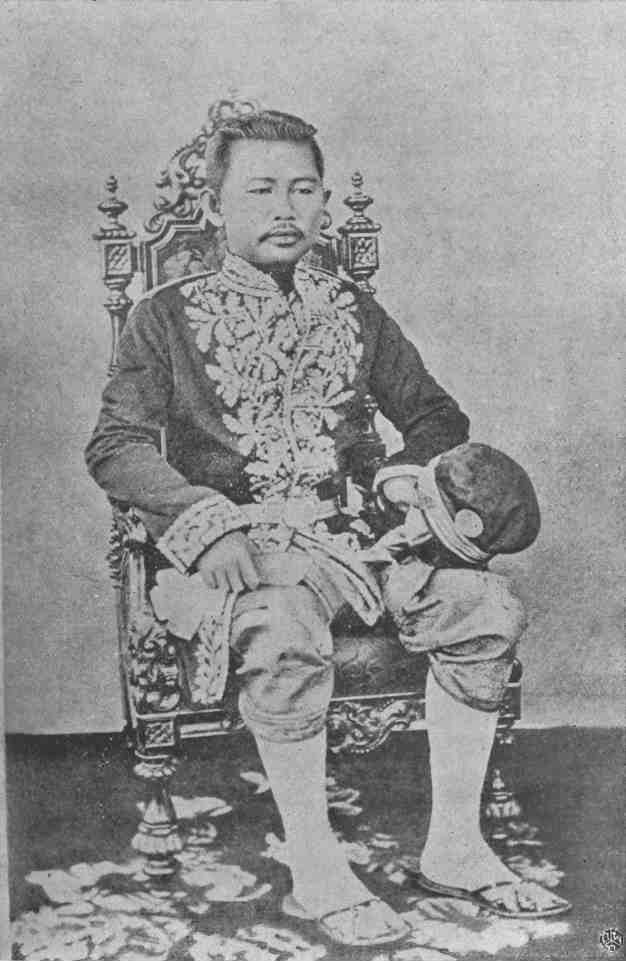
พระเจ้าบรมวงศ์เธอ กรมหมื่นมเหศวรศิววิลาส

| name = พระเจ้าบรมวงศ์เธอกรมหมื่นมเหศวรศิววิลาส
| image = Prince Mahesuan Siwawilat.jpg
| title = พระเจ้าบรมวงศ์เธอ ชั้น 4พระองค์เจ้าชั้นเอก
| death_style = สิ้นพระชนม์
| father1 = พระบาทสมเด็จพระจอมเกล้าเจ้าอยู่หัว
| mother1 = เจ้าจอมมารดาน้อย ในรัชกาลที่ 4
| spouse = หม่อมช้อยหม่อมราชวงศ์เสาวรสหม่อมสวนหม่อมกลัดหม่อมหุ่นหม่อมเนือง
| spouse-type = หม่อม
| issue1 = 26 องค์
| dynasty = ราชวงศ์จักรี|จักรี
|ราชสกุล=นพวงศ์
พระเจ้าบรมวงศ์เธอ กรมหมื่นมเหศวรศิววิลาส (6 มีนาคม พ.ศ. 2366 – 19 กรกฎาคม พ.ศ. 2410) เป็นพระราชโอรสพระองค์แรกในพระบาทสมเด็จพระจอมเกล้าเจ้าอยู่หัว ประสูติแต่เจ้าจอมมารดาน้อย ในรัชกาลที่ 4
==พระประวัติ==
พระเจ้าบรมวงศ์เธอ กรมหมื่นมเหศวรศิววิลาส เป็นพระราชโอรสพระองค์แรกในพระบาทสมเด็จพระจอมเกล้าเจ้าอยู่หัว ประสูติแต่เจ้าจอมมารดาน้อย ในรัชกาลที่ 4 (ธิดาของพระอินทร์อภัย (พระราชโอรสในสมเด็จพระเจ้ากรุงธนบุรี)) ประสูติเมื่อวันพฤหัสบดี เดือน 4 แรม 10 ค่ำ ปีมะเมีย จัตวาศก จ.ศ. 1184 ตรงกับวันที่ 6 มีนาคม พ.ศ. 2366 ในรัชสมัยพระบาทสมเด็จพระพุทธเลิศหล้านภาลัย พระองค์เป็นพระราชโอรสหนึ่งในสองพระองค์ที่ประสูตินอกเศวตฉัตร (อีกพระองค์หนึ่งคือ พระเจ้าบรมวงศ์เธอ กรมหมื่นวิษณุนาถนิภาธร) แรกประสูติมีพระยศที่ หม่อมเจ้านพวงศ์ พระโอรสในสมเด็จพระเจ้าลูกยาเธอ เจ้าฟ้ามงกุฎ เมื่อพระบิดาเสด็จเถลิงถวัลยราชสมบัติจึงได้รับการสถาปนาขึ้นเป็น “พระเจ้าลูกยาเธอ พระองค์เจ้านพวงศ์ วรงค์อรรคมหามกุฎ ปรมุตมราโชรส”
ภายหลัง พระบาทสมเด็จพระจอมเกล้าเจ้าอยู่หัว ทรงพระกรุณาโปรดเกล้าฯ ให้สถาปนาพระเจ้าลูกยาเธอ พระองค์เจ้านพวงศ์ ขึ้นเป็น “พระเจ้าลูกยาเธอ กรมหมื่นมเหศวรศิวลาส” กำกับดูแลกรมล้อมพระราชวัง ต่อมาโปรดเกล้าฯ ให้กำกับราชการกรมพระคลังมหาสมบัติเพิ่มอีกตำแหน่ง
พระเจ้าบรมวงศ์เธอ กรมหมื่นมเหศวรศิววิลาส สิ้นพระชนม์เมื่อวันศุกร์ เดือน 8 แรม 8 ค่ำ ปีเถาะนพศก จ.ศ. 1229 ตรงกับวันที่ 19 กรกฎาคม พ.ศ. 2410 สิริพระชันษา 44 ปี เป็นต้น:หมวดหมู่:ราชสกุลนพวงศ์|ราชสกุลนพวงศ์
==พระโอรส-ธิดา==
พระเจ้าบรมวงศ์เธอ กรมหมื่นมเหศวรศิววิลาส มีหม่อม 6 คน ได้แก่
* หม่อมช้อย
* หม่อมราชวงศ์หญิงเสาวรส (ราชสกุลเดิม ปาลกะวงศ์)
* หม่อมสวน (สกุลเดิม ศรีเพ็ญ)
* หม่อมกลัด (ราชสกุลเดิม จาตุรงคกุล)
* หม่อมหุ่น
* หม่อมเนือง (ราชสกุลเดิม ณ นคร)
มีพระโอรส 2 พระองค์ กับ 14 องค์ และมีพระธิดา 10 องค์ รวม 26 พระองค์/องค์ ได้แก่
| class="wikitable"
|- align="center"
! style="background-color:#ffa500" |ลำดับ
! style="background-color:#ffa500" |พระรูปและพระนาม
! style="background-color:#ffa500" |เพศ
! style="background-color:#ffa500" |พระมารดา
! style="background-color:#ffa500" |ประสูติ
! style="background-color:#ffa500" |สิ้นพระชนม์/สิ้นชีพิตักษัย
! style="background-color:#ffa500" |พระชันษา
! style="background-color:#ffa500" |คู่สมรส
|- align="center"
|1
|ไฟล์:Emblem of the House of Chakri.svg|center|72x72pxพระวรวงศ์เธอ พระองค์เจ้าจิตราภรณ์
|ช.
|ไม่มีข้อมูล
|พ.ศ. 2382
|
| ถึง
|หม่อมนกแก้ว
|- align="center"
|2
|ไฟล์:พระวรวงศ์เธอ พระองค์เจ้าบงกช.jpg|center|81x81pxพระวรวงศ์เธอ พระองค์เจ้าบงกช
|ช.
|ไม่มีข้อมูล
|พ.ศ. 2384
|
| ถึง
|หม่อมเจ้าหญิงจันทร (สุประดิษฐ์)
|- align="center"
|3
|ไฟล์:ถนอม นพวงศ์.jpg|center|72x72pxหม่อมเจ้าถนอม นพวงศ์|หม่อมเจ้าถนอม
|ช.
|ไม่มีข้อมูล
|ไม่มีข้อมูล
|พ.ศ. 2463
|ไม่มีข้อมูล
|หม่อมเอม (คชเสนี)หม่อมสาย (คชเสนี)หม่อมแย้มหม่อมสิน
|- align="center"
|4
|ไฟล์:Emblem of the House of Chakri.svg|center|72x72pxหม่อมเจ้าสำเนียง
|ช.
|ไม่มีข้อมูล
|ไม่มีข้อมูล
|พ.ศ. 2441
|ไม่มีข้อมูล
|หม่อมเปลี่ยน
|- align="center"
|5
|ไฟล์:Emblem of the House of Chakri.svg|center|72x72pxหม่อมเจ้าเดช
|ช.
|ไม่มีข้อมูล
|พ.ศ. 2394
|พ.ศ. 2456
| ถึง
|พระวรวงศ์เธอ พระองค์เจ้าแก้วกัลยาณี
|- align="center"
|6
|ไฟล์:Emblem of the House of Chakri.svg|center|72x72pxหม่อมเจ้าจันทรประไพ นพวงศ์|หม่อมเจ้าหญิงจันทรประไพ
|ญ.
|ไม่มีข้อมูล
|
|
|
|
|- align="center"
|7
|ไฟล์:Emblem of the House of Chakri.svg|center|72x72pxหม่อมเจ้าศรีสังข์ หรือเจ๊ก
|ช.
|ไม่มีข้อมูล
|
|
|
|หม่อมเจ้าหญิงพวงผกา นพวงศ์ หม่อมอื่น ๆ (ไม่ปรากฏนาม)
|- align="center"
|8
|ไฟล์:Emblem of the House of Chakri.svg|center|72x72pxหม่อมเจ้าหญิงปุก
|ญ.
|ไม่มีข้อมูล
|
|หลัง
|มากกว่า
|
|- align="center"
|9
|ไฟล์:Emblem of the House of Chakri.svg|center|72x72pxหม่อมเจ้าขุนช้าง
|ช.
|ไม่มีข้อมูล
|พ.ศ. 2400
|
| ถึง
|พระองค์ผิว|นักองค์เจ้าศรีสวัสดิ์ผิวแห่งกัมพูชา
|- align="center"
|10
|ไฟล์:Emblem of the House of Chakri.svg|center|72x72pxหม่อมเจ้าหญิงเกสร หรือเผือก
|ญ.
|ไม่มีข้อมูล
|
|พ.ศ. 2454
| ถึง
|
|- align="center"
|11
|ไฟล์:Emblem of the House of Chakri.svg|center|72x72pxหม่อมเจ้าสุหร่าย นพวงศ์|หม่อมเจ้าหญิงสุหร่าย
|ญ.
|หม่อมกลัด
|พ.ศ. 2402
|
| ถึง
|
|- align="center"
|12
|ไฟล์:Emblem of the House of Chakri.svg|center|72x72pxหม่อมเจ้าอร่าม
|ช.
|ไม่มีข้อมูล
|พ.ศ. 2403
|
| ถึง
|
|- align="center"
|13
|ไฟล์:Emblem of the House of Chakri.svg|center|72x72pxหม่อมเจ้าหญิงอุบลศิริ
|ญ.
|ไม่มีข้อมูล
|พ.ศ. 2404
|ก่อน
|ไม่เกิน
|
|- align="center"
|14
|ไฟล์:Emblem of the House of Chakri.svg|center|72x72pxหม่อมเจ้าหญิงใหม่
|ญ.
|ไม่มีข้อมูล
|พ.ศ. 2404
|
| ถึง
|
|- align="center"
|15
|ไฟล์:Emblem of the House of Chakri.svg|center|72x72pxหม่อมเจ้ากรรเจียก
|ช
|ไม่มีข้อมูล
|พ.ศ. 2405
|
| ถึง
|หม่อมสาย
|- align="center"
|16
|ไฟล์:Emblem of the House of Chakri.svg|center|72x72pxหม่อมเจ้าดำ
|ช.
|ไม่มีข้อมูล
|พ.ศ. 2405
|
| ถึง
|
|- align="center"
|17
|ไฟล์:Emblem of the House of Chakri.svg|center|72x72pxหม่อมเจ้าอบเชย
|ช.
|ไม่มีข้อมูล
|พ.ศ. 2405
|สิงหาคม พ.ศ. 2437
| ถึง
|หม่อมราชวงศ์หญิงสวัสดิทรวง (ดวงจักร)
|- align="center"
|18
|ไฟล์:Emblem of the House of Chakri.svg|center|72x72pxหม่อมเจ้าพวงผกา นพวงศ์|หม่อมเจ้าหญิงพวงผกา
|ญ.
|ไม่มีข้อมูล
|
|พ.ศ. 2482
| ถึง
|หม่อมเจ้าศรีสังข์ นพวงศ์
|- align="center"
|19
|ไฟล์:Chek Nopphawong.jpg|center|72x72pxหม่อมเจ้าเล็ก
|ช.
|ไม่มีข้อมูล
|ไม่มีข้อมูล
|
|ไม่มีข้อมูล
|หม่อมราชวงศ์หญิงสง่า
|- align="center"
|20
|ไฟล์:Emblem of the House of Chakri.svg|center|72x72pxหม่อมเจ้าขาว
|ช.
|ไม่มีข้อมูล
|พ.ศ. 2406
|ก่อน
|ไม่เกิน
|
|- align="center"
|21
|ไฟล์:Emblem of the House of Chakri.svg|center|72x72pxหม่อมเจ้าหญิงมณฑา
|ญ.
|ไม่มีข้อมูล
|
|ก่อน
|ไม่เกิน
|
|- align="center"
|22
|ไฟล์:Emblem of the House of Chakri.svg|center|72x72pxหม่อมเจ้าหญิงเล็ก
|ญ.
|ไม่มีข้อมูล
|พ.ศ. 2410
|ก่อน
|ไม่เกิน
|
|- align="center"
|23
|ไฟล์:Emblem of the House of Chakri.svg|center|72x72pxหม่อมเจ้าหญิงโสภา หรือโสนา
|ญ.
|ไม่มีข้อมูล
|ไม่มีข้อมูล
|พ.ศ. 2426
|ไม่มีข้อมูล
|
|- align="center"
|24
|ไฟล์:Emblem of the House of Chakri.svg|center|72x72pxหม่อมเจ้าจำรัส
|ช.
|ไม่มีข้อมูล
|ไม่มีข้อมูล
|พ.ศ. 2447
|ไม่มีข้อมูล
|
|- align="center"
|25
|ไฟล์:Emblem of the House of Chakri.svg|center|72x72pxหม่อมเจ้าถมยา
|ช.
|ไม่มีข้อมูล
|ไม่มีข้อมูล
|ก่อน
|ไม่มีข้อมูล
|
|- align="center"
|26
|ไฟล์:Emblem of the House of Chakri.svg|center|72x72pxหม่อมเจ้าเณรเล็ก
|ช.
|ไม่มีข้อมูล
|ไม่มีข้อมูล
|ก่อน
|ไม่มีข้อมูล
|
|
==พระนัดดา==
พระเจ้าบรมวงศ์เธอ กรมหมื่นมเหศวรศิววิลาส มีพระนัดดารวม 35 องค์/คน ดังนี้
* พระวรวงศ์เธอ พระองค์เจ้าจิตราภรณ์ มีพระโอรสธิดา 3 องค์ ได้แก่
**หม่อมเจ้า(ไม่มีพระนาม) นพวงศ์
**หม่อมเจ้าหญิงแจ่มแจ้ง ศิริวงศ์ เสกสมรสกับจมื่นศรีสรรักษ์ (หม่อมราชวงศ์เล็ก ศิริวงศ์)
**หม่อมเจ้า(ไม่มีพระนาม) นพวงศ์
* พระวรวงศ์เธอ พระองค์เจ้าบงกช มีพระโอรสธิดา 7 คน ได้แก่
**หม่อมราชวงศ์หญิงอุบล นพวงศ์
**หม่อมราชวงศ์หญิงกลาง นพวงศ์
**หม่อมราชวงศ์หญิงจงกล พรหมปิณฑะ สมรสกับจ่าใจแกว่น (สวัสดิ์ พรหมปิณฑะ)
**หลวงศิวพันธ์นิภาธร (หม่อมราชวงศ์ส่อศรี นพวงศ์)
**หม่อมราชวงศ์ประภาส นพวงศ์
**หม่อมราชวงศ์ไพฑูรย์ นพวงศ์
**หม่อมราชวงศ์หญิงรวย นพวงศ์
* หม่อมเจ้าถนอม นพวงศ์ มีโอรสธิดา 13 คน ได้แก่
**พระยานครภักดีศรีนครานุรักษ์ (หม่อมราชวงศ์ชุบ นพวงศ์)
**สมเด็จพระสังฆราชเจ้า กรมหลวงวชิรญาณวงศ์
**พระยารัตนโกษา (หม่อมราชวงศ์ใหม่ นพวงศ์)
**หลวงบวรวาที (หม่อมราชวงศ์โต๊ะ นพวงศ์)
**พระยารามราชเดช (หม่อมราชวงศ์ปาน นพวงศ์)
**พระยาวิเศษภักดี (หม่อมราชวงศ์กมล นพวงศ์)
**หลวงประสานคดี (หม่อมราชวงศ์ถกล นพวงศ์)
**หม่อมราชวงศ์หญิงโต๊ะ นพวงศ์
**หม่อมราชวงศ์หญิงฉัตร นพวงศ์
**หม่อมราชวงศ์หญิงสั้น นพวงศ์
**หลวงพาหิรวาทกิจ (หม่อมราชวงศ์เปา นพวงศ์)
**หม่อมราชวงศ์หญิงประอร หงสไกร สมรสกับพระกล้ากลางสมร (มงคล หงสไกร)
**หม่อมราชวงศ์จำลอง นพวงศ์
* หม่อมเจ้าสำเนียง นพวงศ์ มีโอรสธิดา 3 คน ได้แก่
**หม่อมราชวงศ์หญิงเสงี่ยม นพวงศ์
**พระยามหานามราช (หม่อมราชวงศ์จำนง นพวงศ์)
**หม่อมราชวงศ์หญิงลมุน ปิยะรัตน์ สมรสกับหลวงบรรโณวาทวิจิตร (หรุ่น ปิยะรัตน์)
* หม่อมเจ้าศรีสังข์ นพวงศ์ มีโอรสธิดา 4 คน ได้แก่
**พระประมาณธนสิทธิ์ (หม่อมราชวงศ์เจิม นพวงศ์)
**พระยาพิบูลย์ไอศวรรย์ (หม่อมราชวงศ์เล็ก นพวงศ์)
**หม่อมราชวงศ์หญิงสุภา เสวิกุล สมรสกับพระยาเทเวศรวงศ์วิวัฒน์ (หม่อมหลวงวราห์ กุญชร) ต่อมาสมรสกับพระราชมัณฑาดุลประคุณเสรี (โชติ เสวิกุล)
**หม่อมราชวงศ์ชาติเฉลิม นพวงศ์
* หม่อมเจ้ากรรเจียก นพวงศ์ มีธิดา 2 คน ได้แก่
**ท่านผู้หญิงอรุณ อิศรเสนา สมรสกับเจ้าพระยาวรพงศ์พิพัฒน์ (หม่อมราชวงศ์เย็น อิศรเสนา)
**หม่อมราชวงศ์หญิงจันทร์ อิศรเสนา (ชื่อเดิม: หม่อมราชวงศ์หญิงสังวาล) สมรสกับเจ้าพระยาวรพงศ์พิพัฒน์ (หม่อมราชวงศ์เย็น อิศรเสนา)
* หม่อมเจ้าอบเชย นพวงศ์ มีโอรส 1 คน ได้แก่
**พระยาเสนาสงคราม (หม่อมราชวงศ์อี๋ นพวงศ์)
* หม่อมเจ้าเล็ก นพวงศ์ มีโอรสธิดา 2 คน ได้แก่
**หม่อมราชวงศ์หญิงเกยูร จูตะเสน สมรสกับร้อยโทปาล จูตะเสน
**หม่อมราชวงศ์อโณทัย นพวงศ์
== พระเกียรติยศ ==
=== พระอิสริยยศ ===
* 6 มีนาคม พ.ศ. 2366 - 2 เมษายน พ.ศ. 2394 : หม่อมเจ้านพวงศ์
* 2 เมษายน พ.ศ. 2394 - พ.ศ. 2396 : พระเจ้าลูกยาเธอ พระองค์เจ้านพวงศ์ วรงค์อรรคมหามกุฎ ปรมุตมราโชรส
* พ.ศ. 2396 - 19 กรกฎาคม พ.ศ. 2410 : พระเจ้าลูกยาเธอ กรมหมื่นมเหศวรศิววิลาส
* 1 ตุลาคม พ.ศ. 2411 : พระเจ้าพี่ยาเธอ กรมหมื่นมเหศวรศิววิลาส
* 23 ตุลาคม พ.ศ. 2453 : พระเจ้าบรมวงศ์เธอ กรมหมื่นมเหศวรศิววิลาส
=== เครื่องราชอิสริยาภรณ์ ===
ดำรงราชานุภาพ, สมเด็จฯ กรมพระยา, ตำนานเครื่องราชอิศริยาภรณ์สยาม, พระนคร, โสภณพิพรรฒธนากร, 2468.
== พงศาวลี ==
== อ้างอิง ==
*
*
หมวดหมู่:ราชสกุลนพวงศ์
หมวดหมู่:พระเจ้าบรมวงศ์เธอ ชั้น 4
หมวดหมู่:พระองค์เจ้าชาย
หมวดหมู่:กรมหมื่น|มเหศวรศิววิลาส
หมวดหมู่:พระราชโอรสในรัชกาลที่ 4
หมวดหมู่:ผู้ได้รับเครื่องราชอิสริยาภรณ์ น.ร.
หมวดหมู่:บุคคลในประวัติศาสตร์กรุงรัตนโกสินทร์